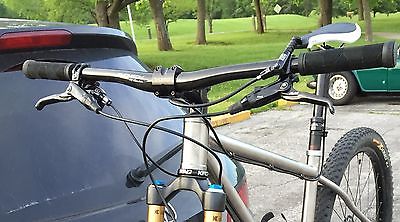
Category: bicycle